Waste Isolation Pilot Plant

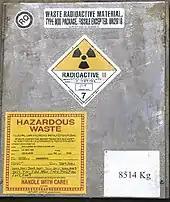
Warnings on a waste container

Following the interment of waste in the facility, estimated to be sometime between 2025 and 2035 the storage caverns will be collapsed and sealed with 13 layers of concrete and soil. Salt will then seep into and fill the various fissures and cracks surrounding the casks of waste. After approximately 75 years, the waste will be completely isolated from the environment.